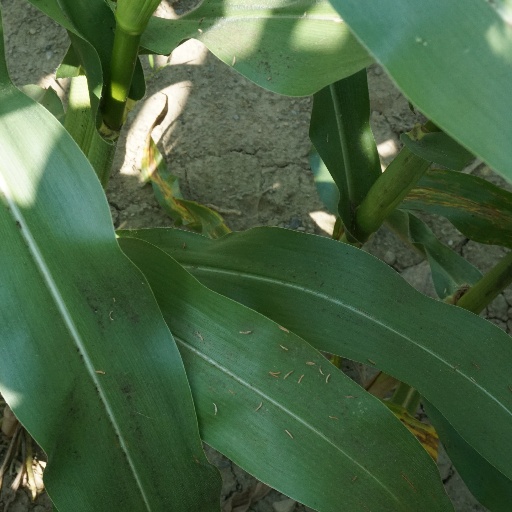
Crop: maize; corn